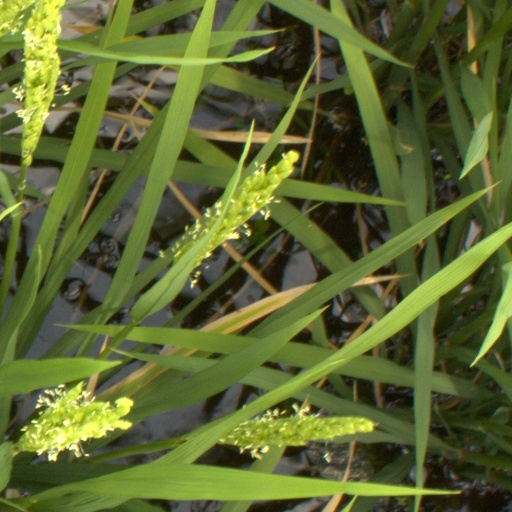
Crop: rice